Answer in natural language. Which point is closer to the camera taking this photo, point B  or point C? Choose between the following options: B or C
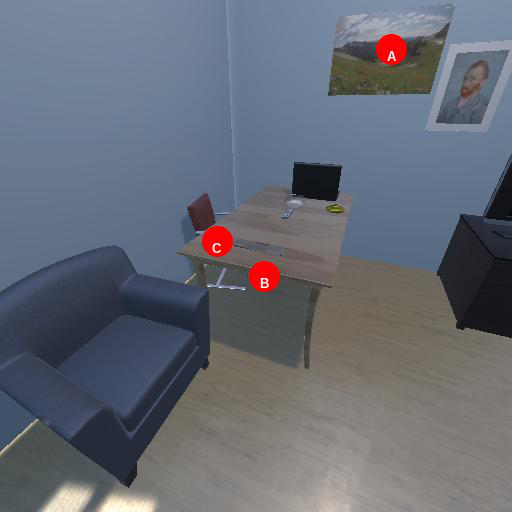
<answer>B</answer>